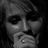
Emotion: sad